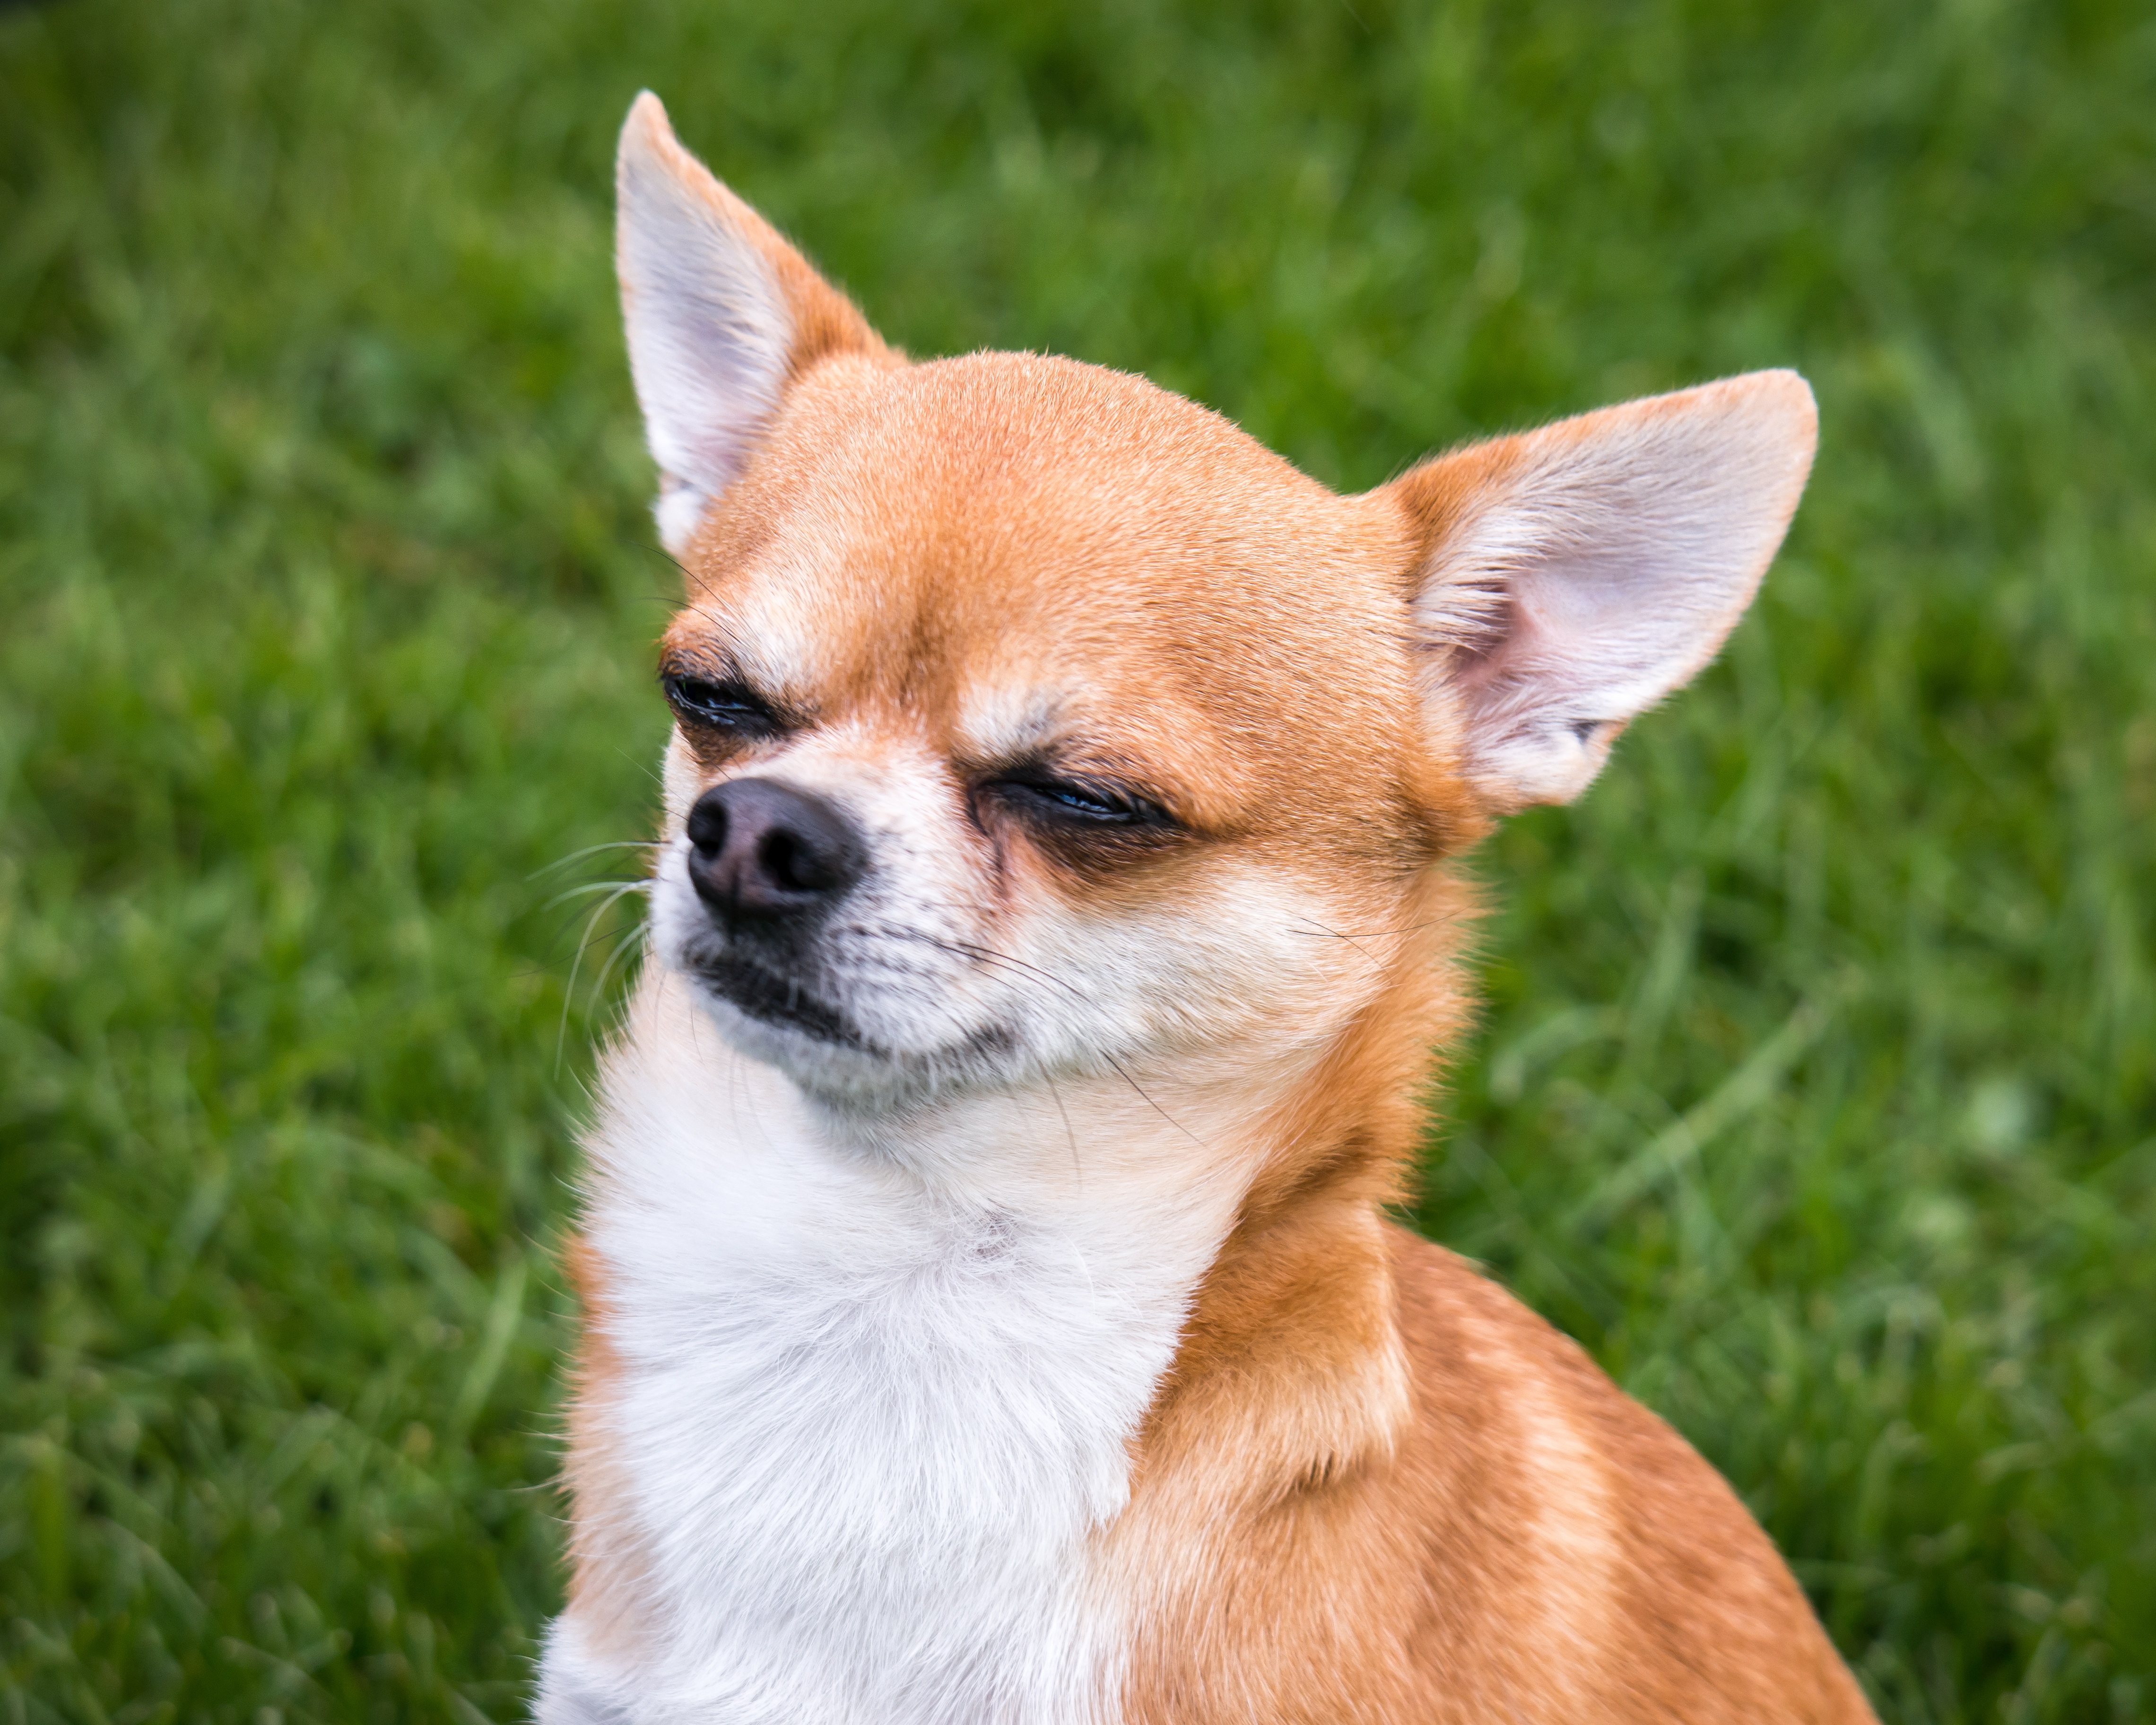
sweet, dog, animal, cute, pet, small, mammal, vertebrate, chihuahua, dog breed, animal portrait, small dog, knuffig, chiwawa, dog like mammal, carnivoran, dog breed group